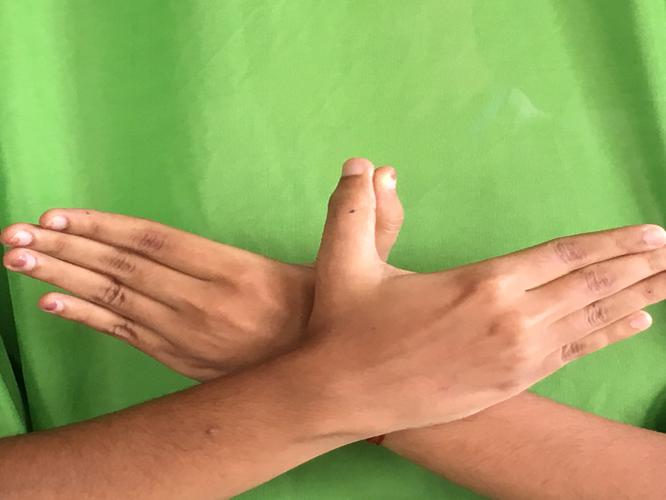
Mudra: Garuda
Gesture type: double_hand